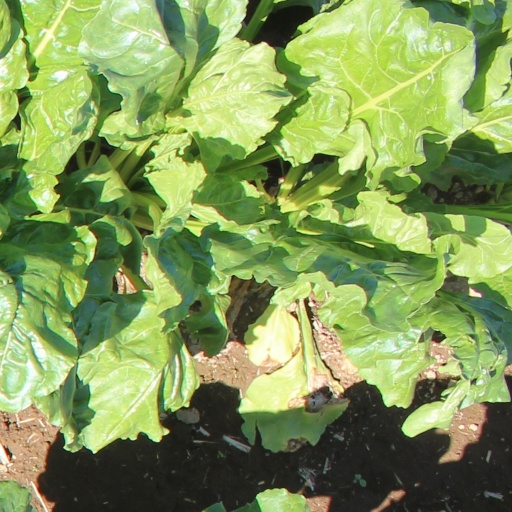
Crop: sugar beet